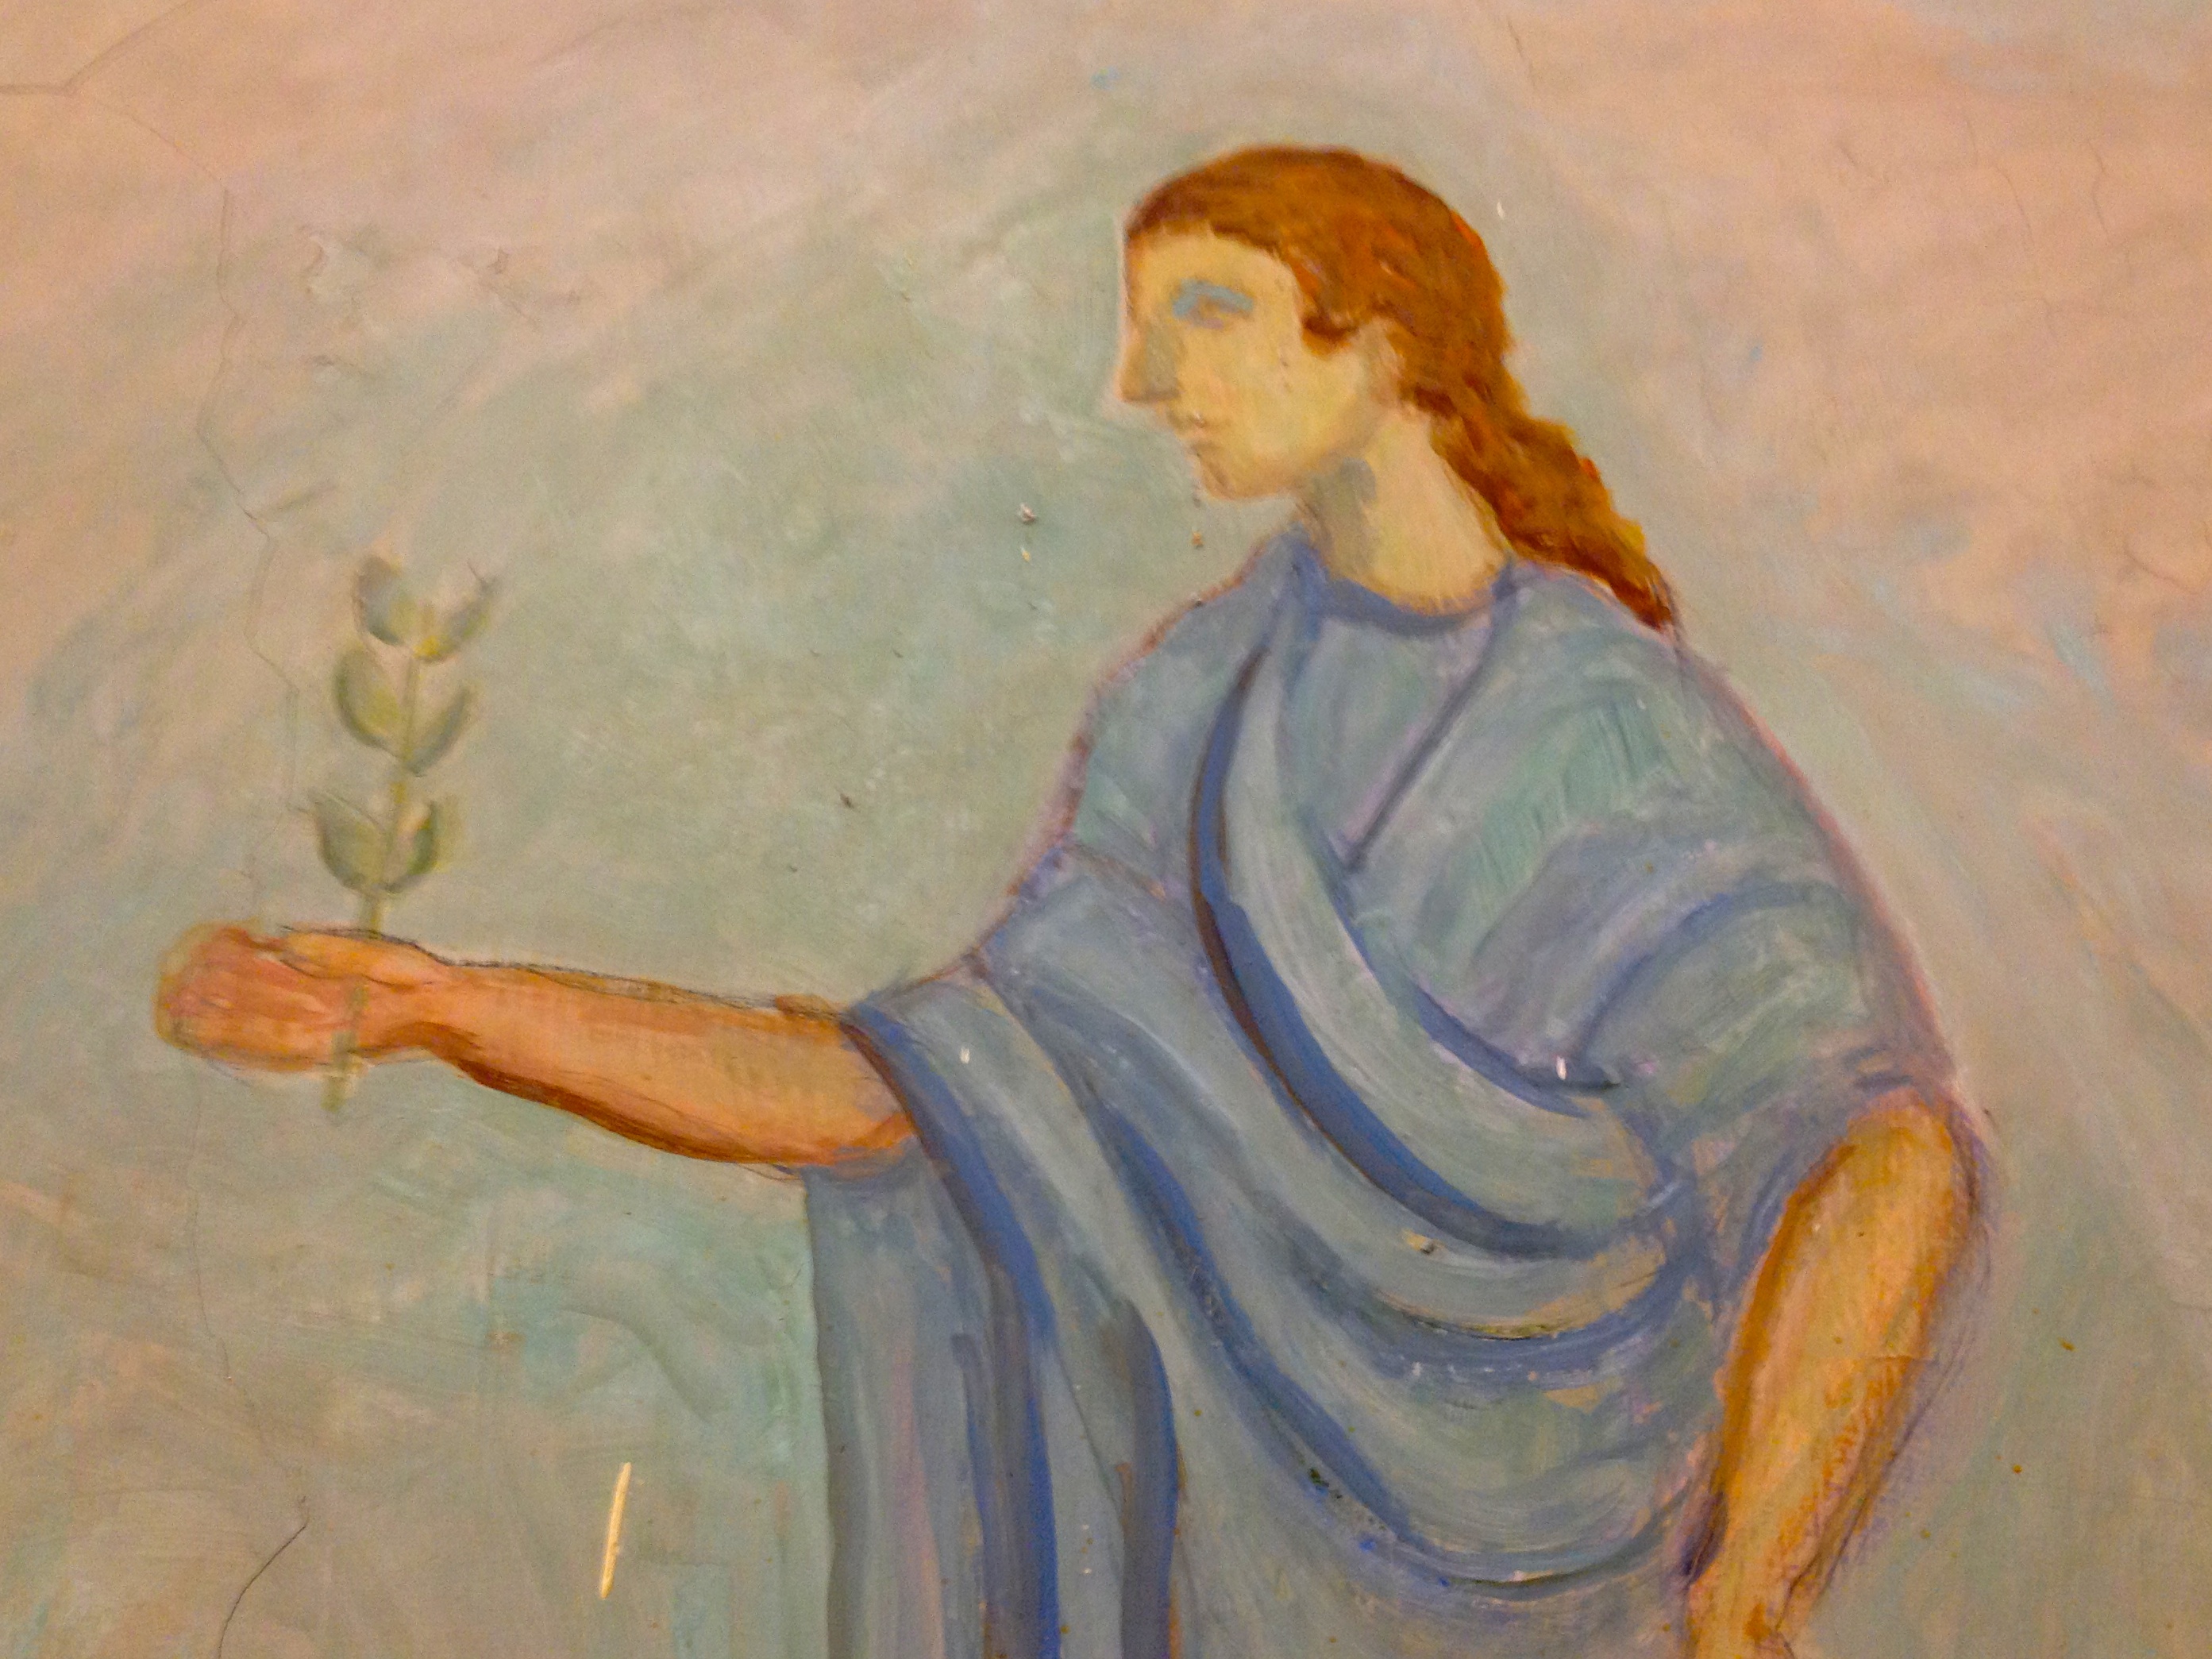
portrait, painting, art, sketch, drawing, modern art, impressionist, acrylic paint, art model, figure drawing